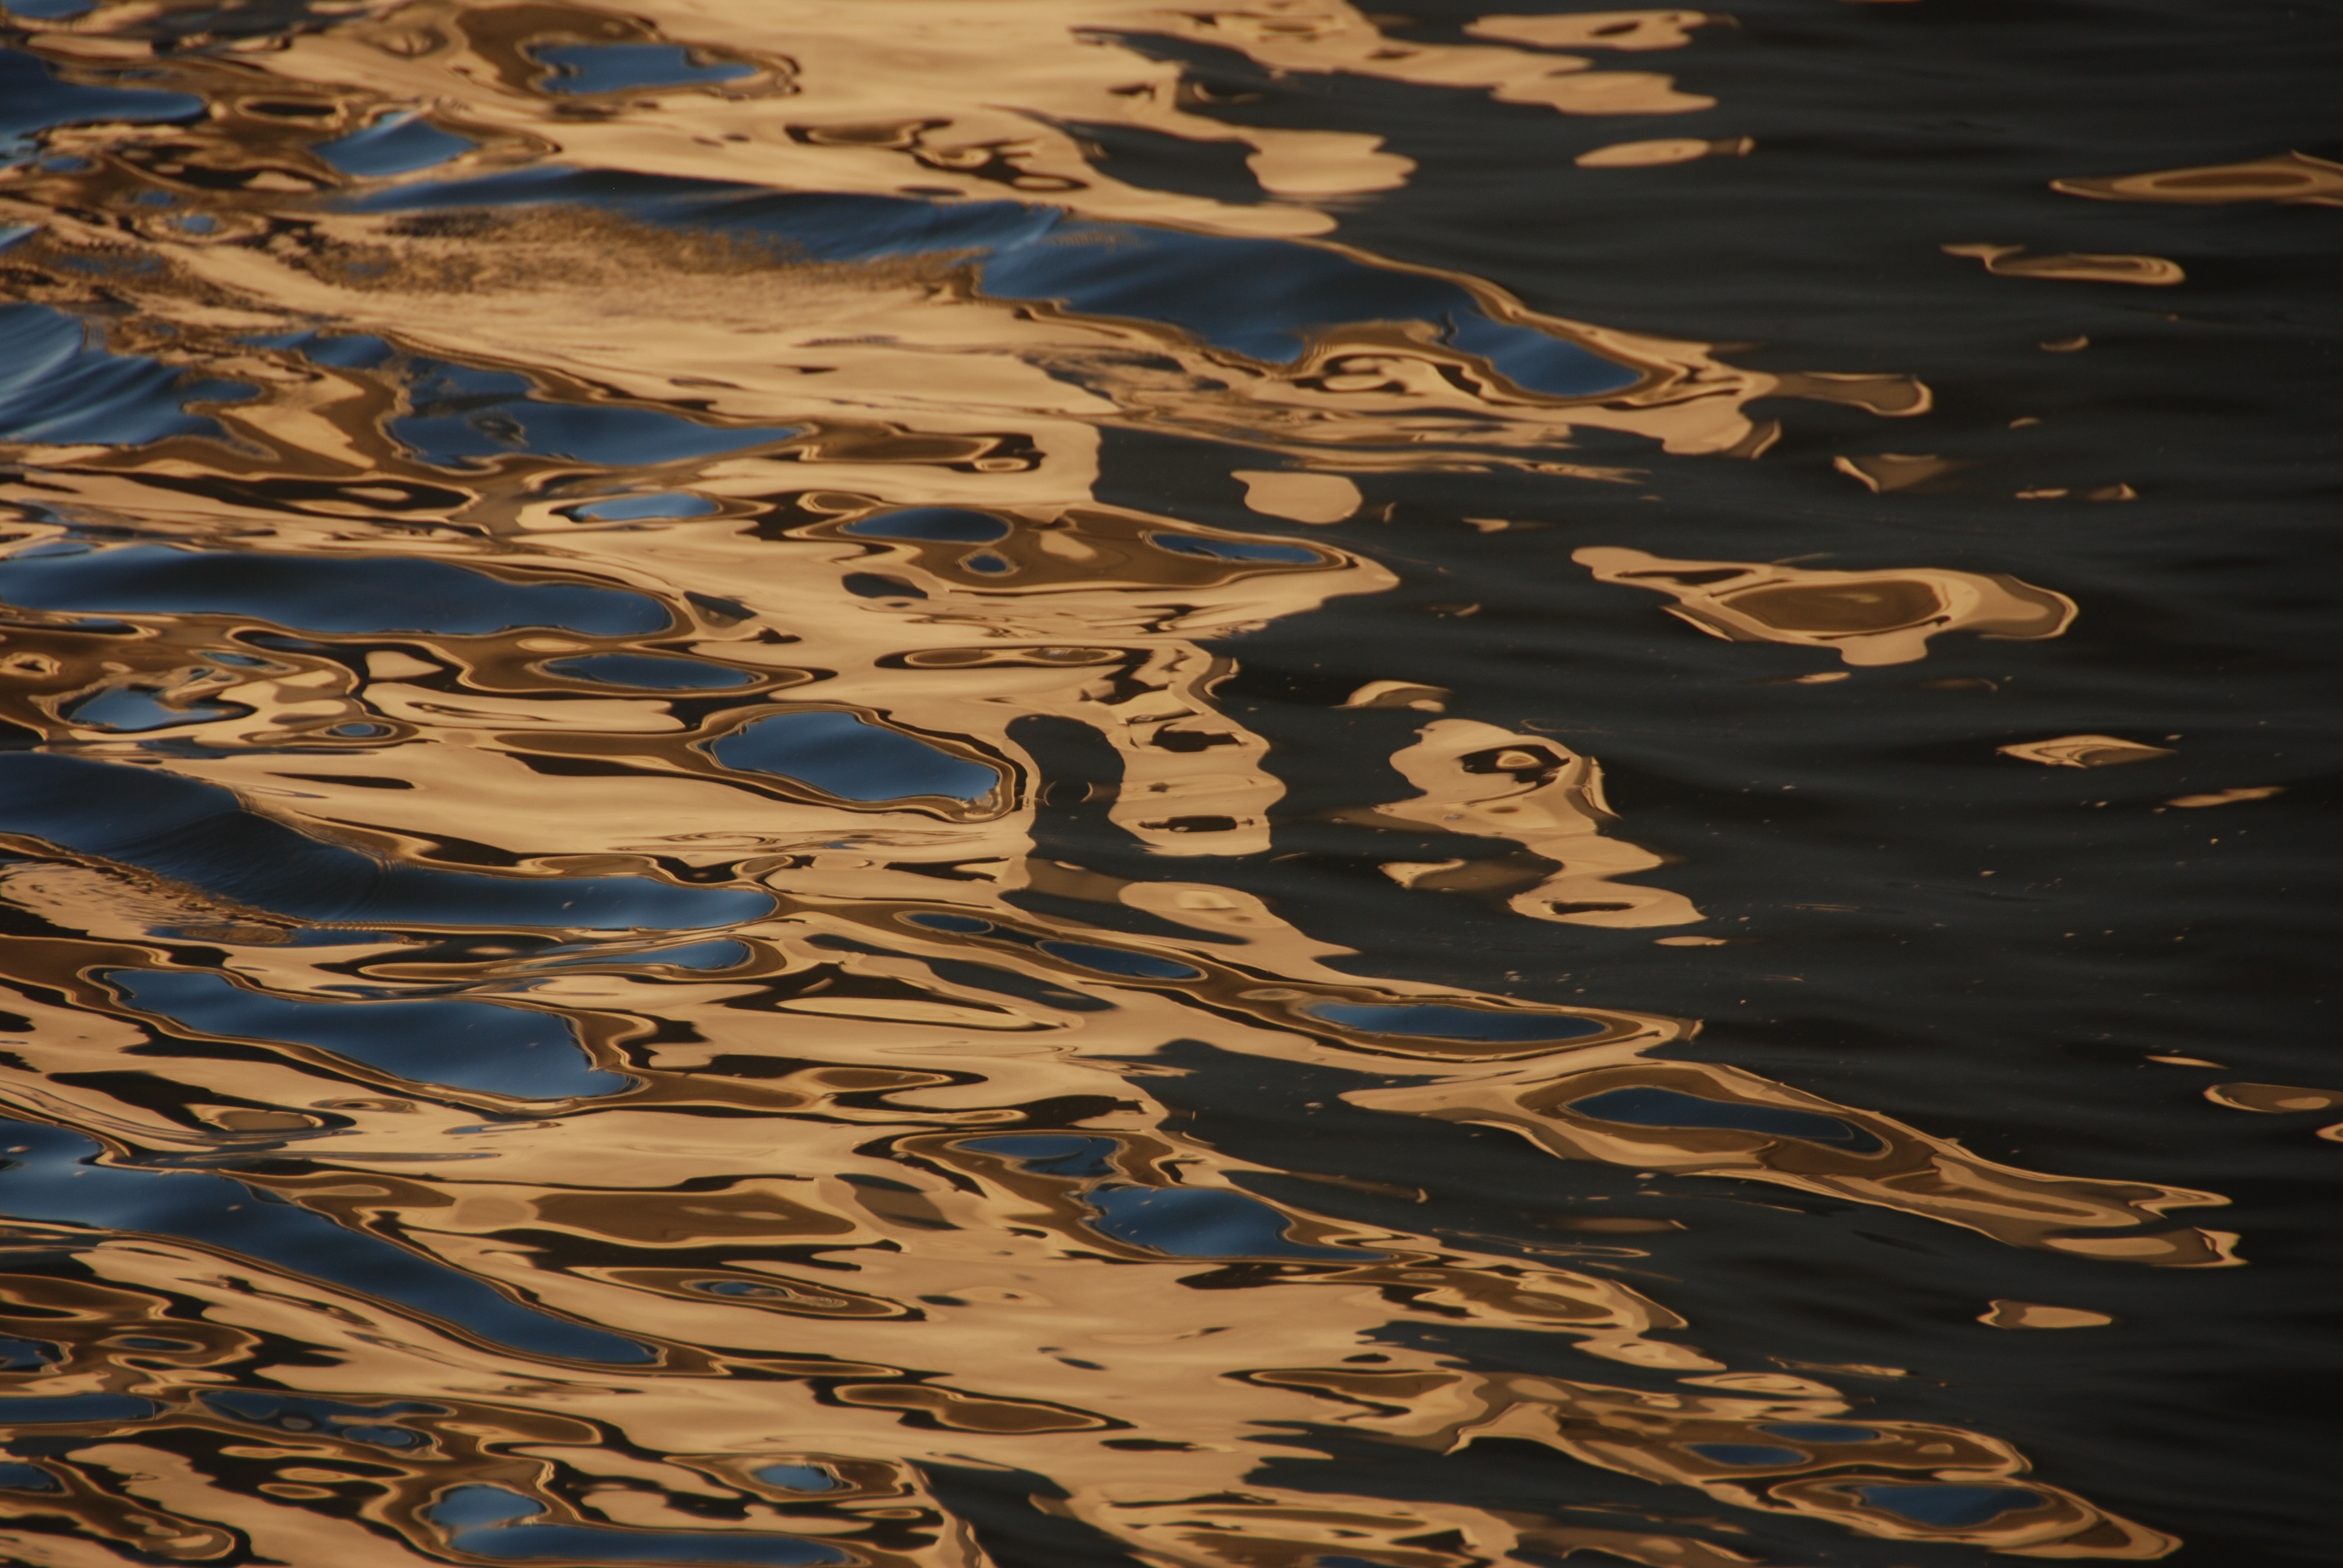
landscape, sea, coast, water, sand, sunset, reflection, blue, gold, ripples, wetland, habitat, natural environment, aeolian landform